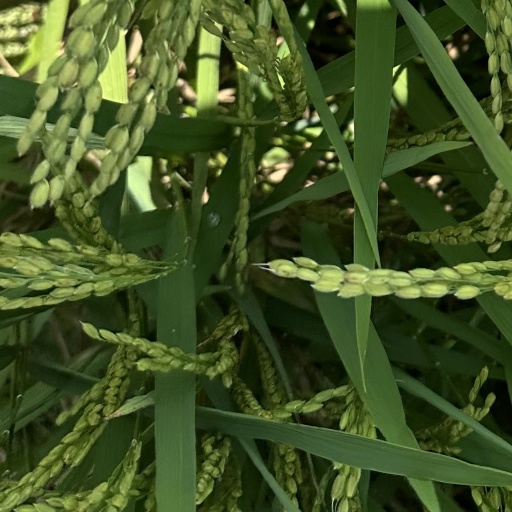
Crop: rice